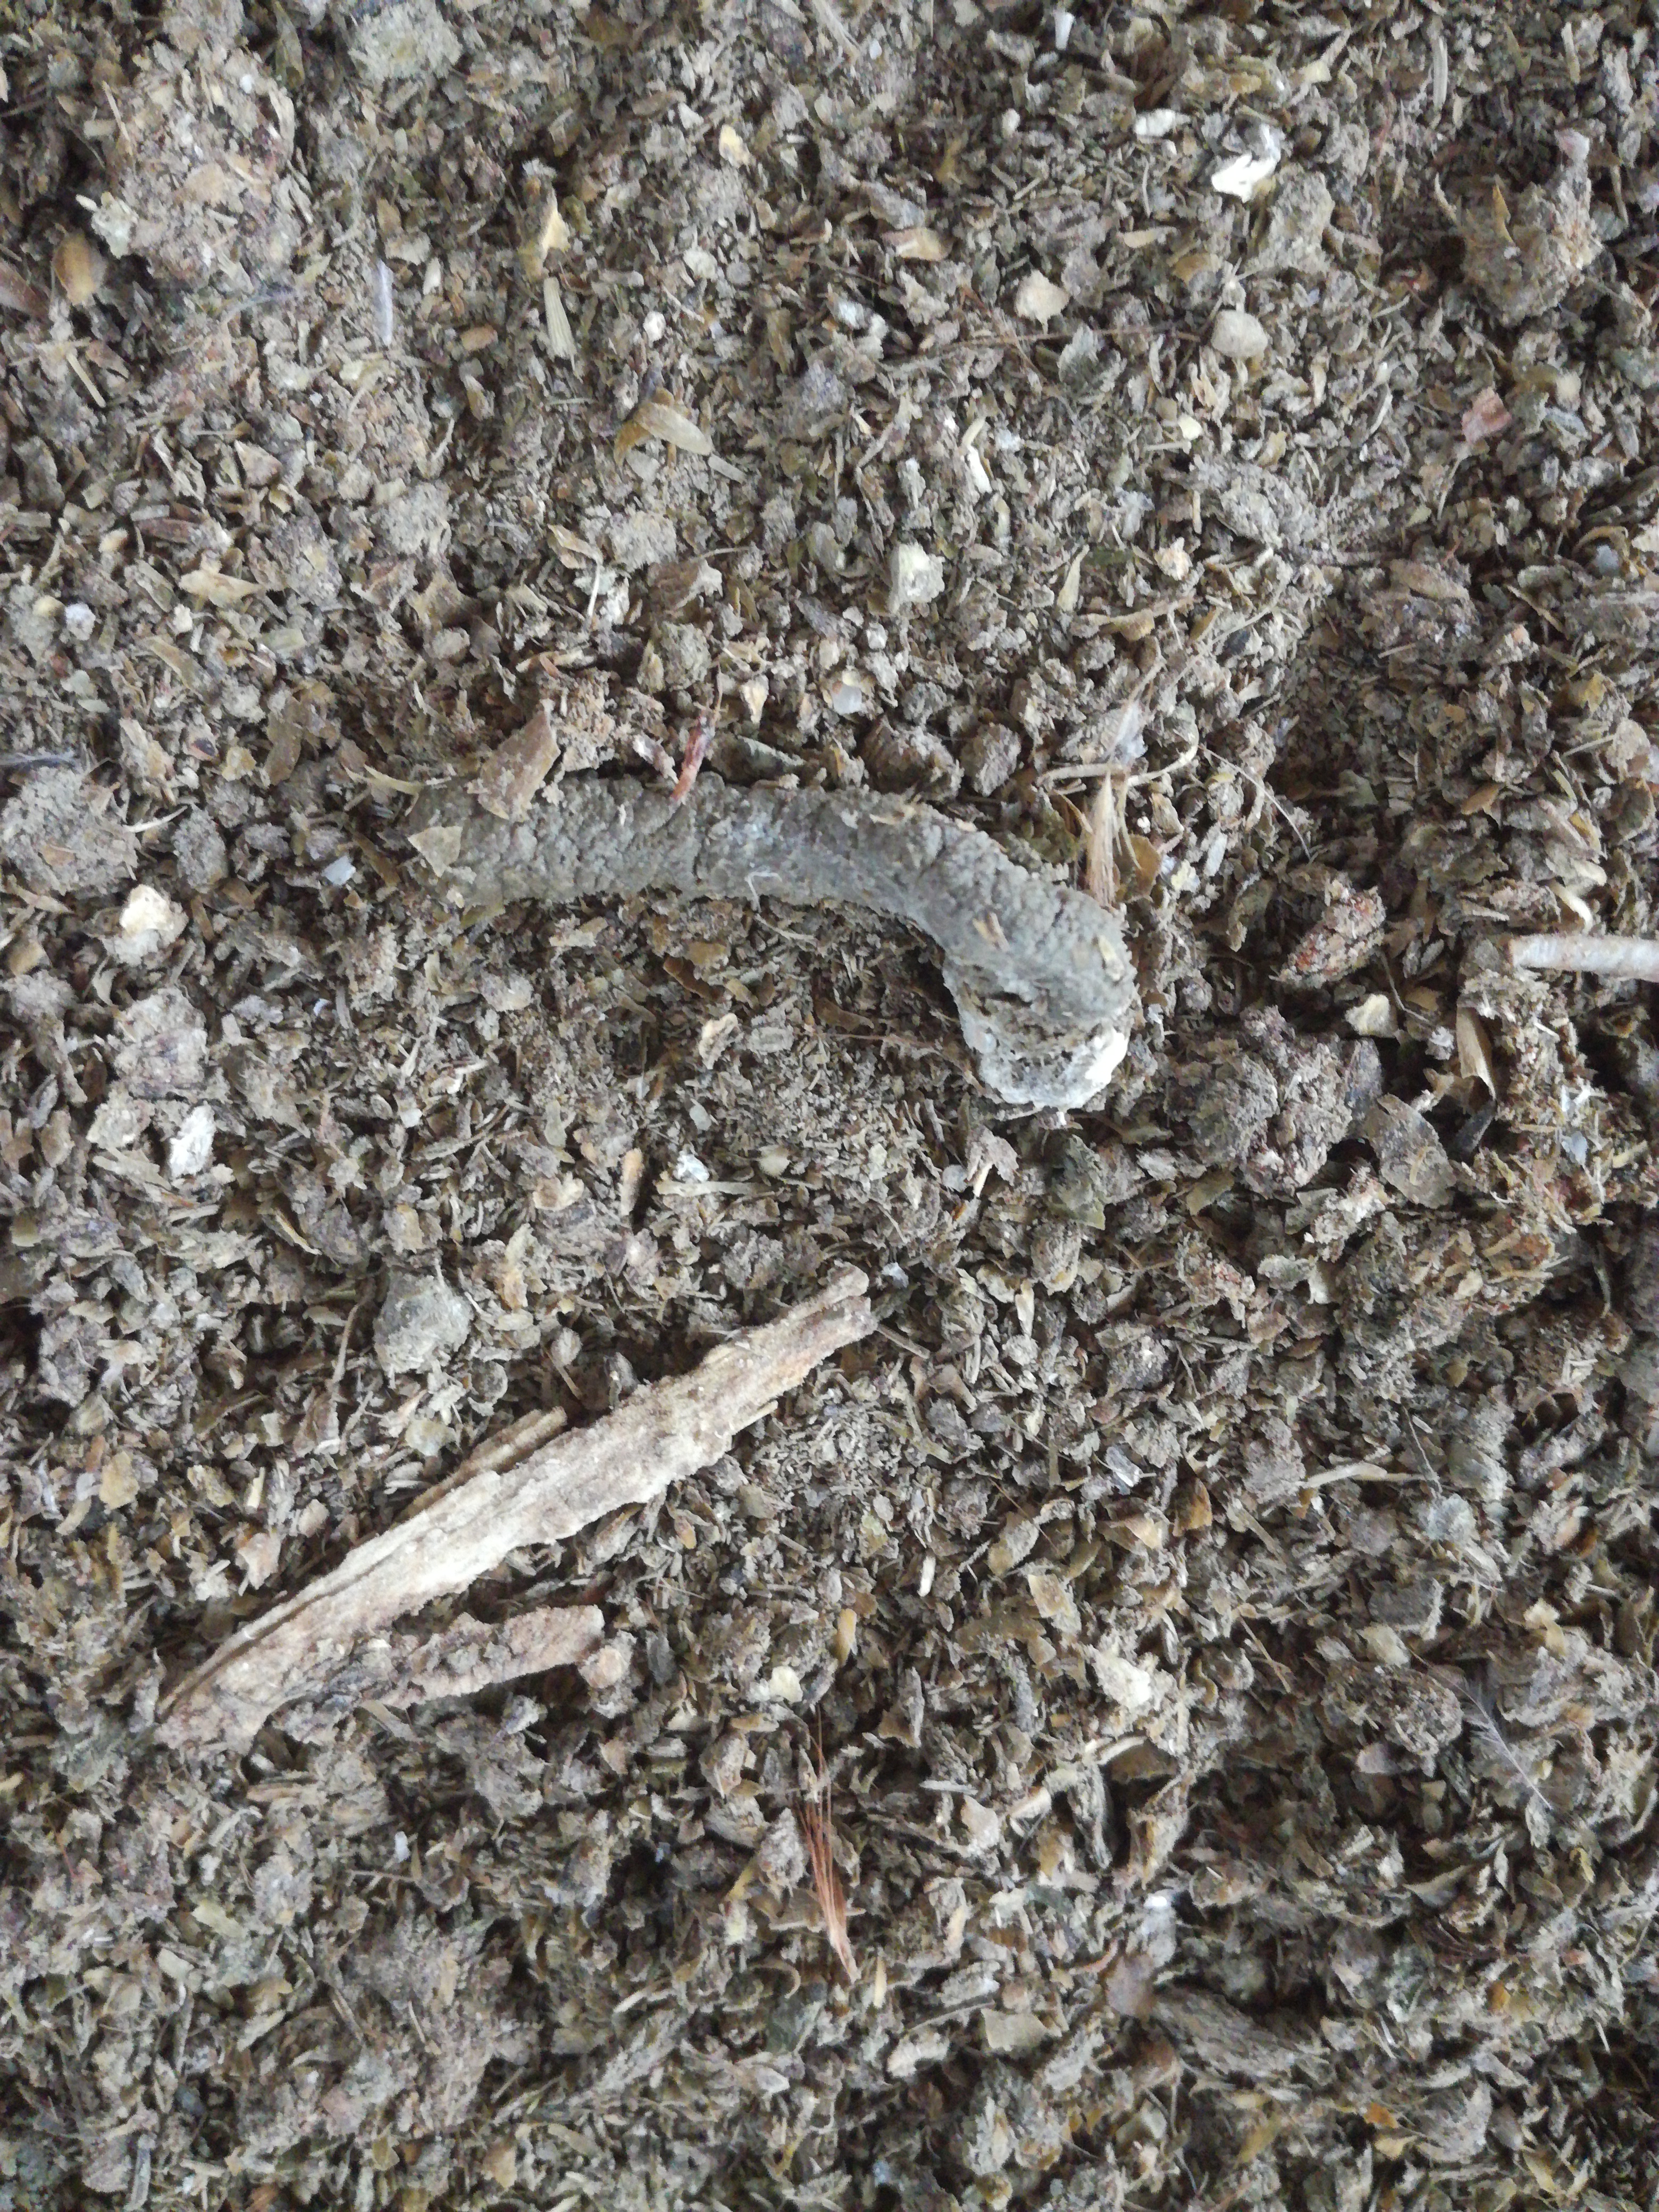
PCR-confirmed diagnosis: Coccidiosis